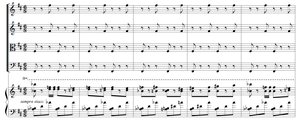
Louis Vierne
Le Quintette pour piano et cordes, op. 42, est une œuvre de Louis Vierne en trois mouvements pour piano et quatuor à cordes.